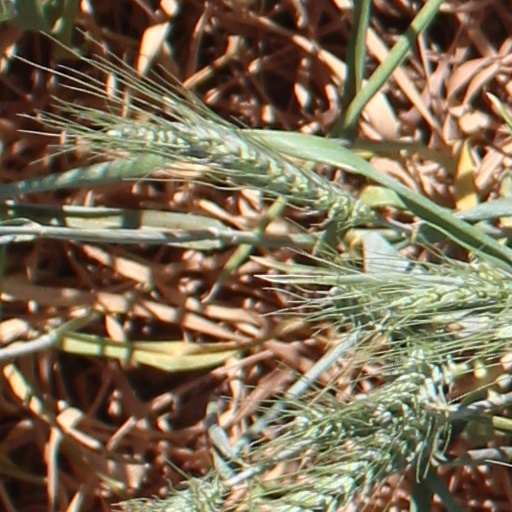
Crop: wheat